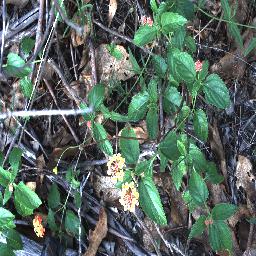
Label: lantana